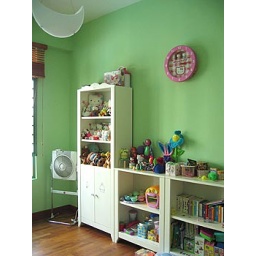
White furnitures against green walls